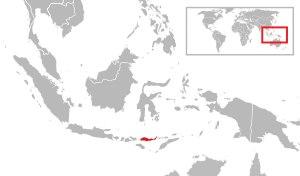
Homo floresiensis, ou Homme de Florès, est une espèce éteinte du genre Homo, dont des fossiles ont été découverts en 2003 dans la grotte de Liang Bua, sur l'île indonésienne de Florès. Les outils lithiques trouvés sur le site couvrent une période allant de 190 000 à 50 000 ans, tandis que les fossiles humains ont été datés en 2016 entre 100 000 et 60 000 ans avant le présent.